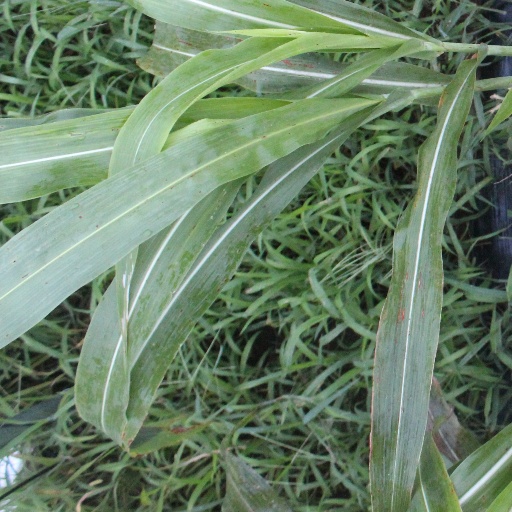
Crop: sorghum